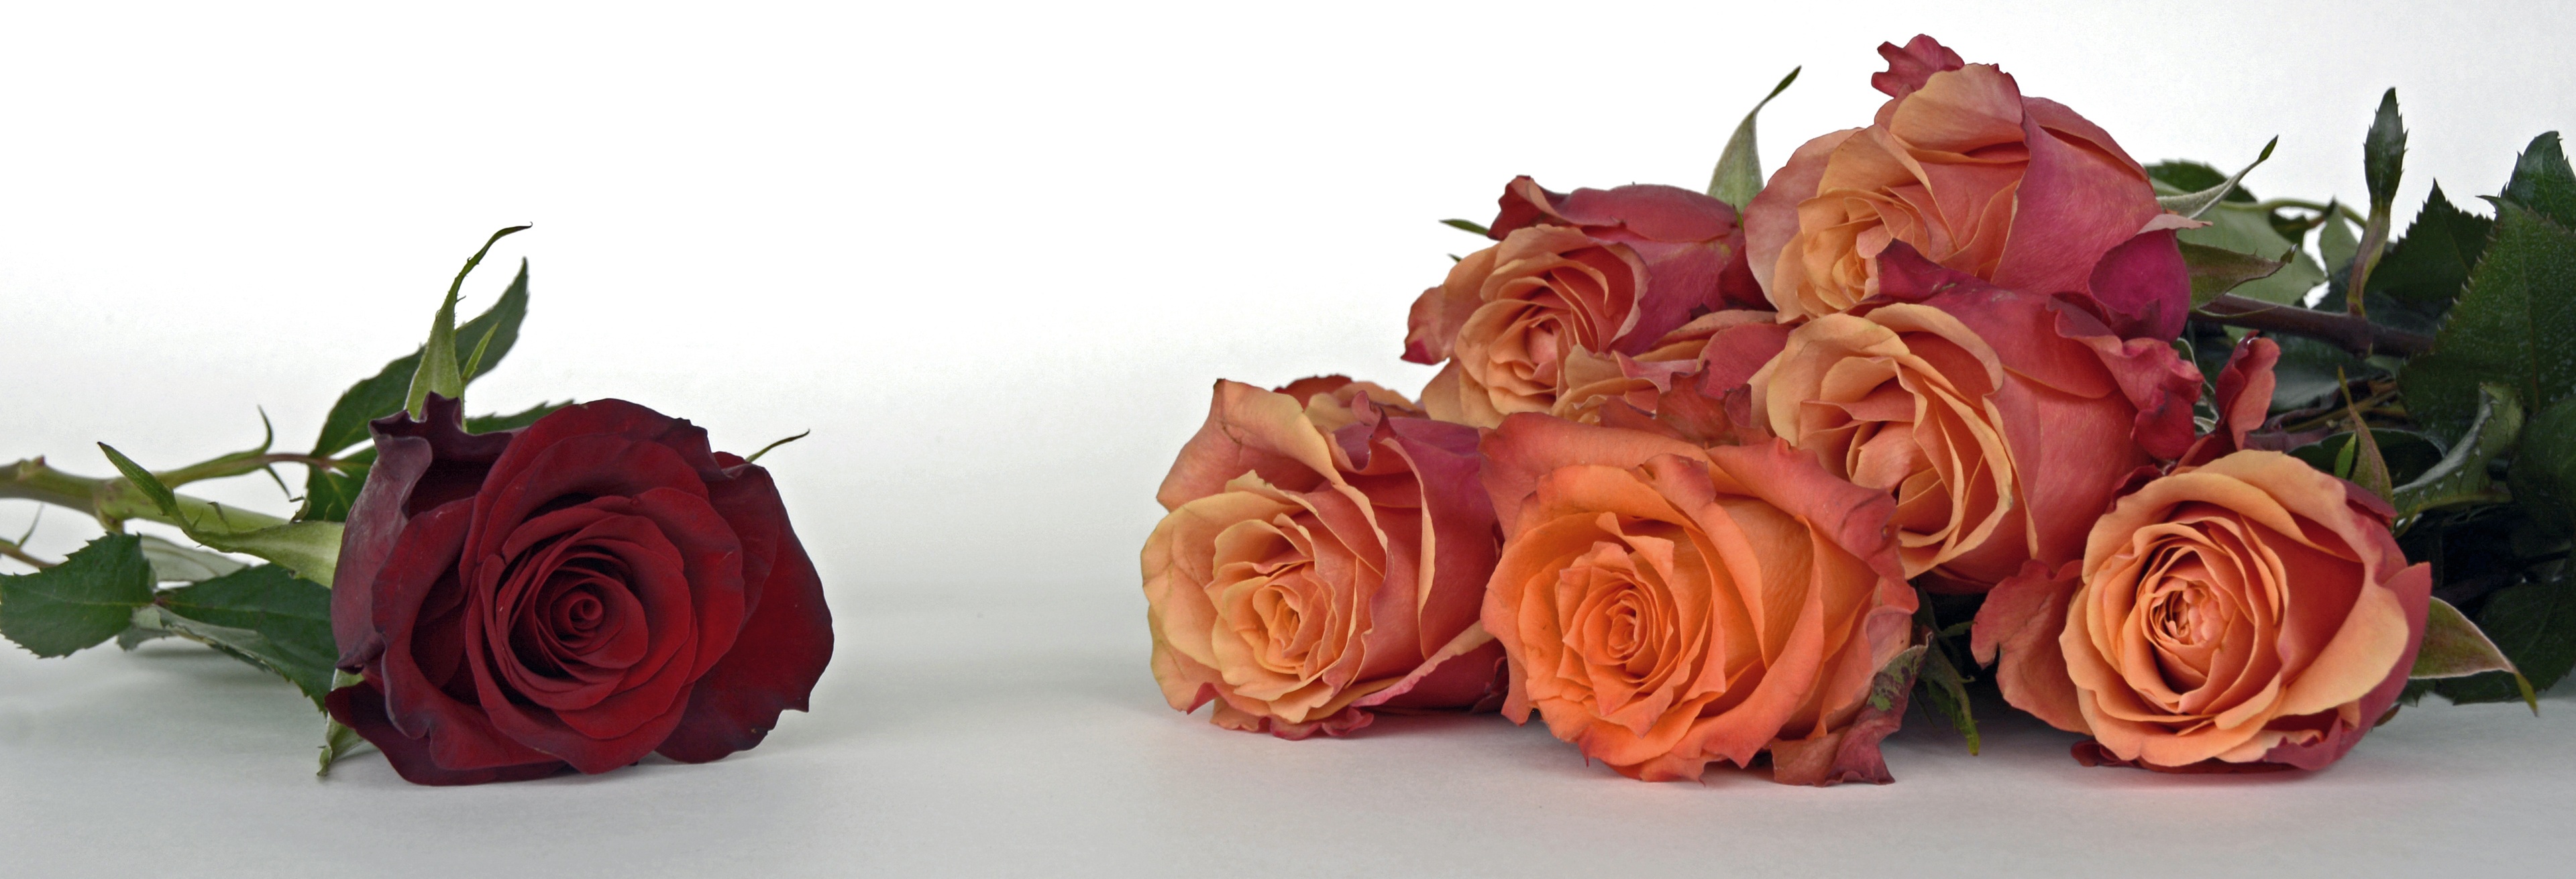
nature, plant, flower, petal, alone, bouquet, rose, banner, flora, flowers, roses, petals, beautiful, outsider, rose petals, bouquet of flowers, floristry, fragrance, rose flower, flowering plant, header, head image, flower bouquet, cut flowers, floral design, land plant, flower arranging